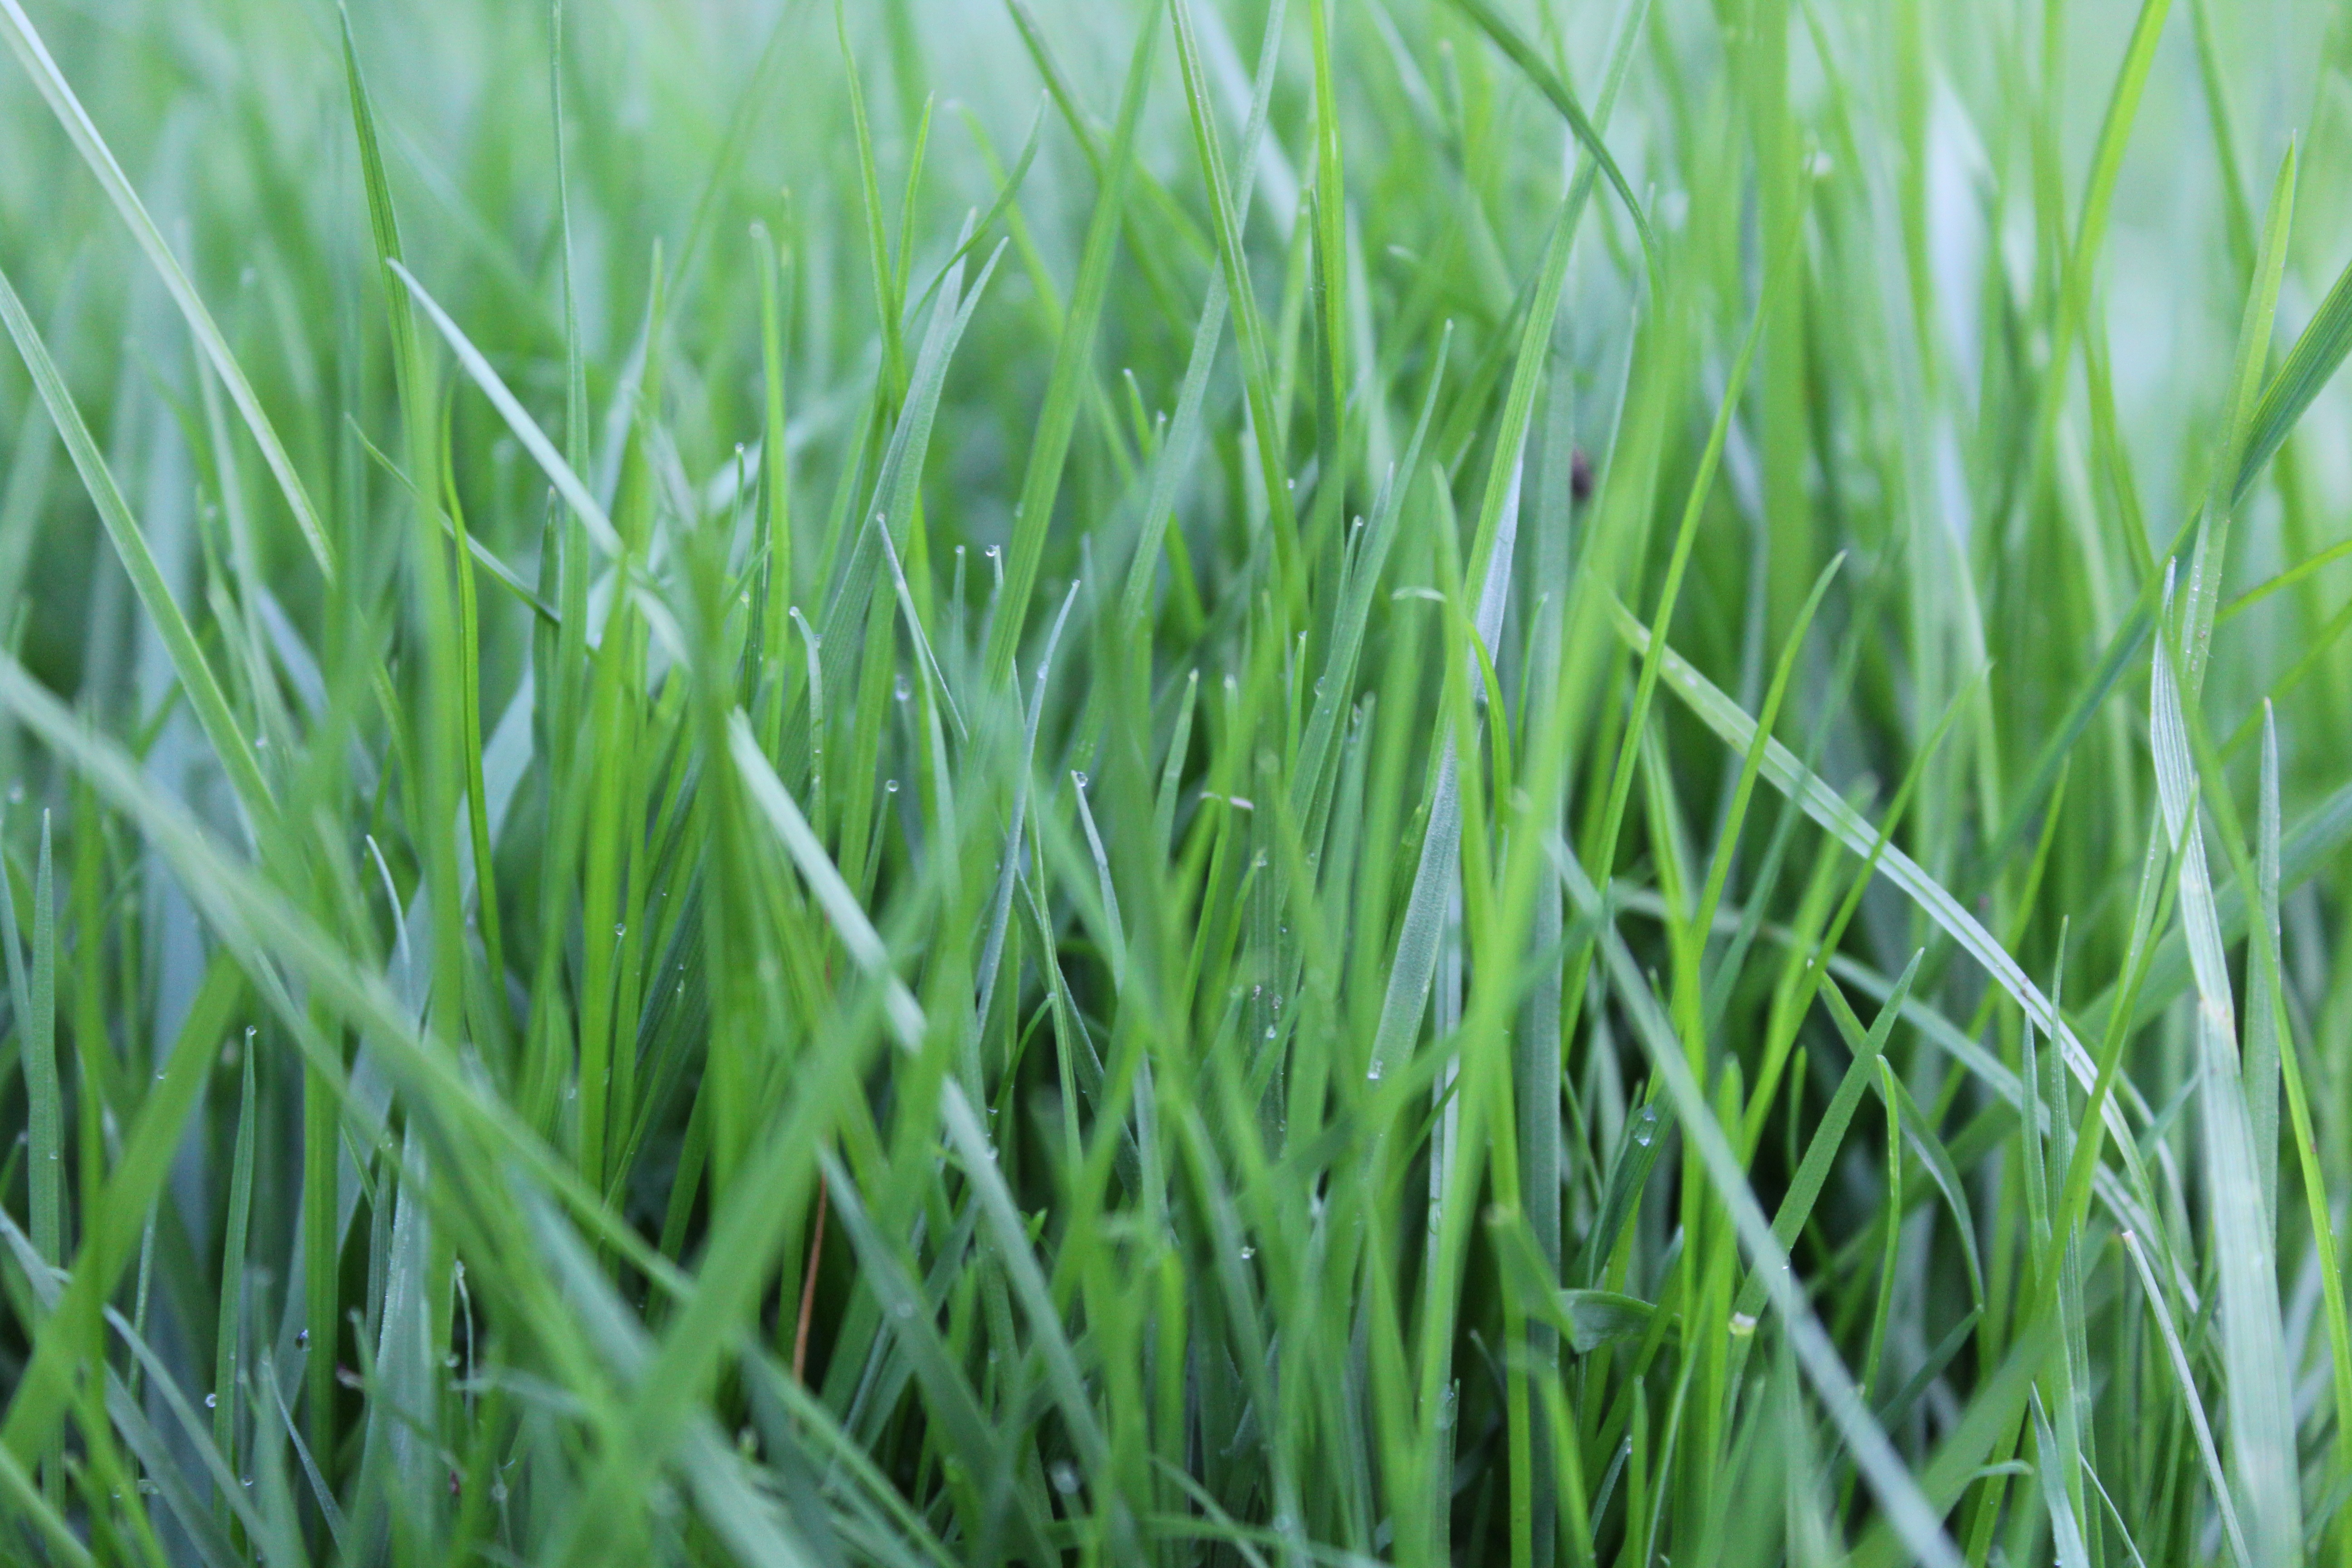
nature, grass, plant, field, lawn, meadow, prairie, flower, green, herb, close, background image, grassland, rush, flooring, flowering plant, wheatgrass, blades of grass, chrysopogon zizanioides, sweet grass, grass family, plant stem, land plant, hierochloe